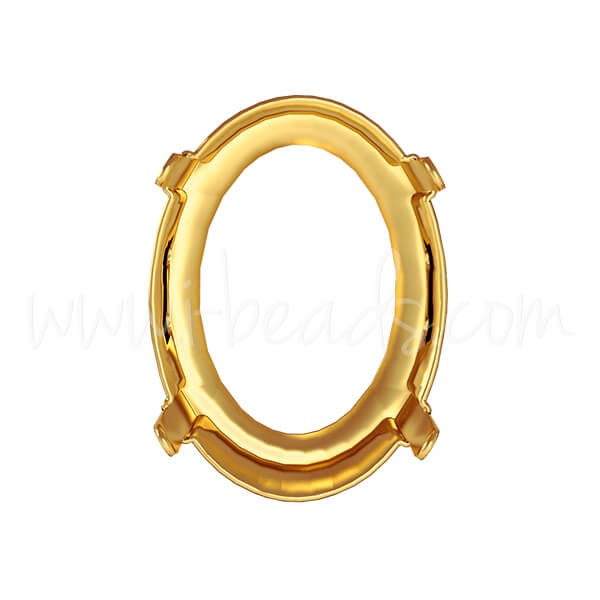
Serti Swarovski pour 4122 oval rivoli 14x10.5mm doré or fin (1)
Swarovski Innovations Automne/Hiver 2017/18 - Ce serti à coudre est adapté au cristal Swarovski 4122 Oval Rivoli. Il peut également être collé ou souder selon vos besoin. Parfait pour vos customisations de vêtements, tissus et autres. Le cristal à sertir est vendu séparément. Ce produit est garanti sans nickel et il conforme aux normes de régulation de lUE sur les métaux destinés à la bijouterie.
Brand: i-Perlen
Category: Arts & Entertainment > Hobbies & Creative Arts > Arts & Crafts > Art & Crafting Materials > Embellishments & Trims > Rhinestones & Flatbacks > Sew-On Rhinestones